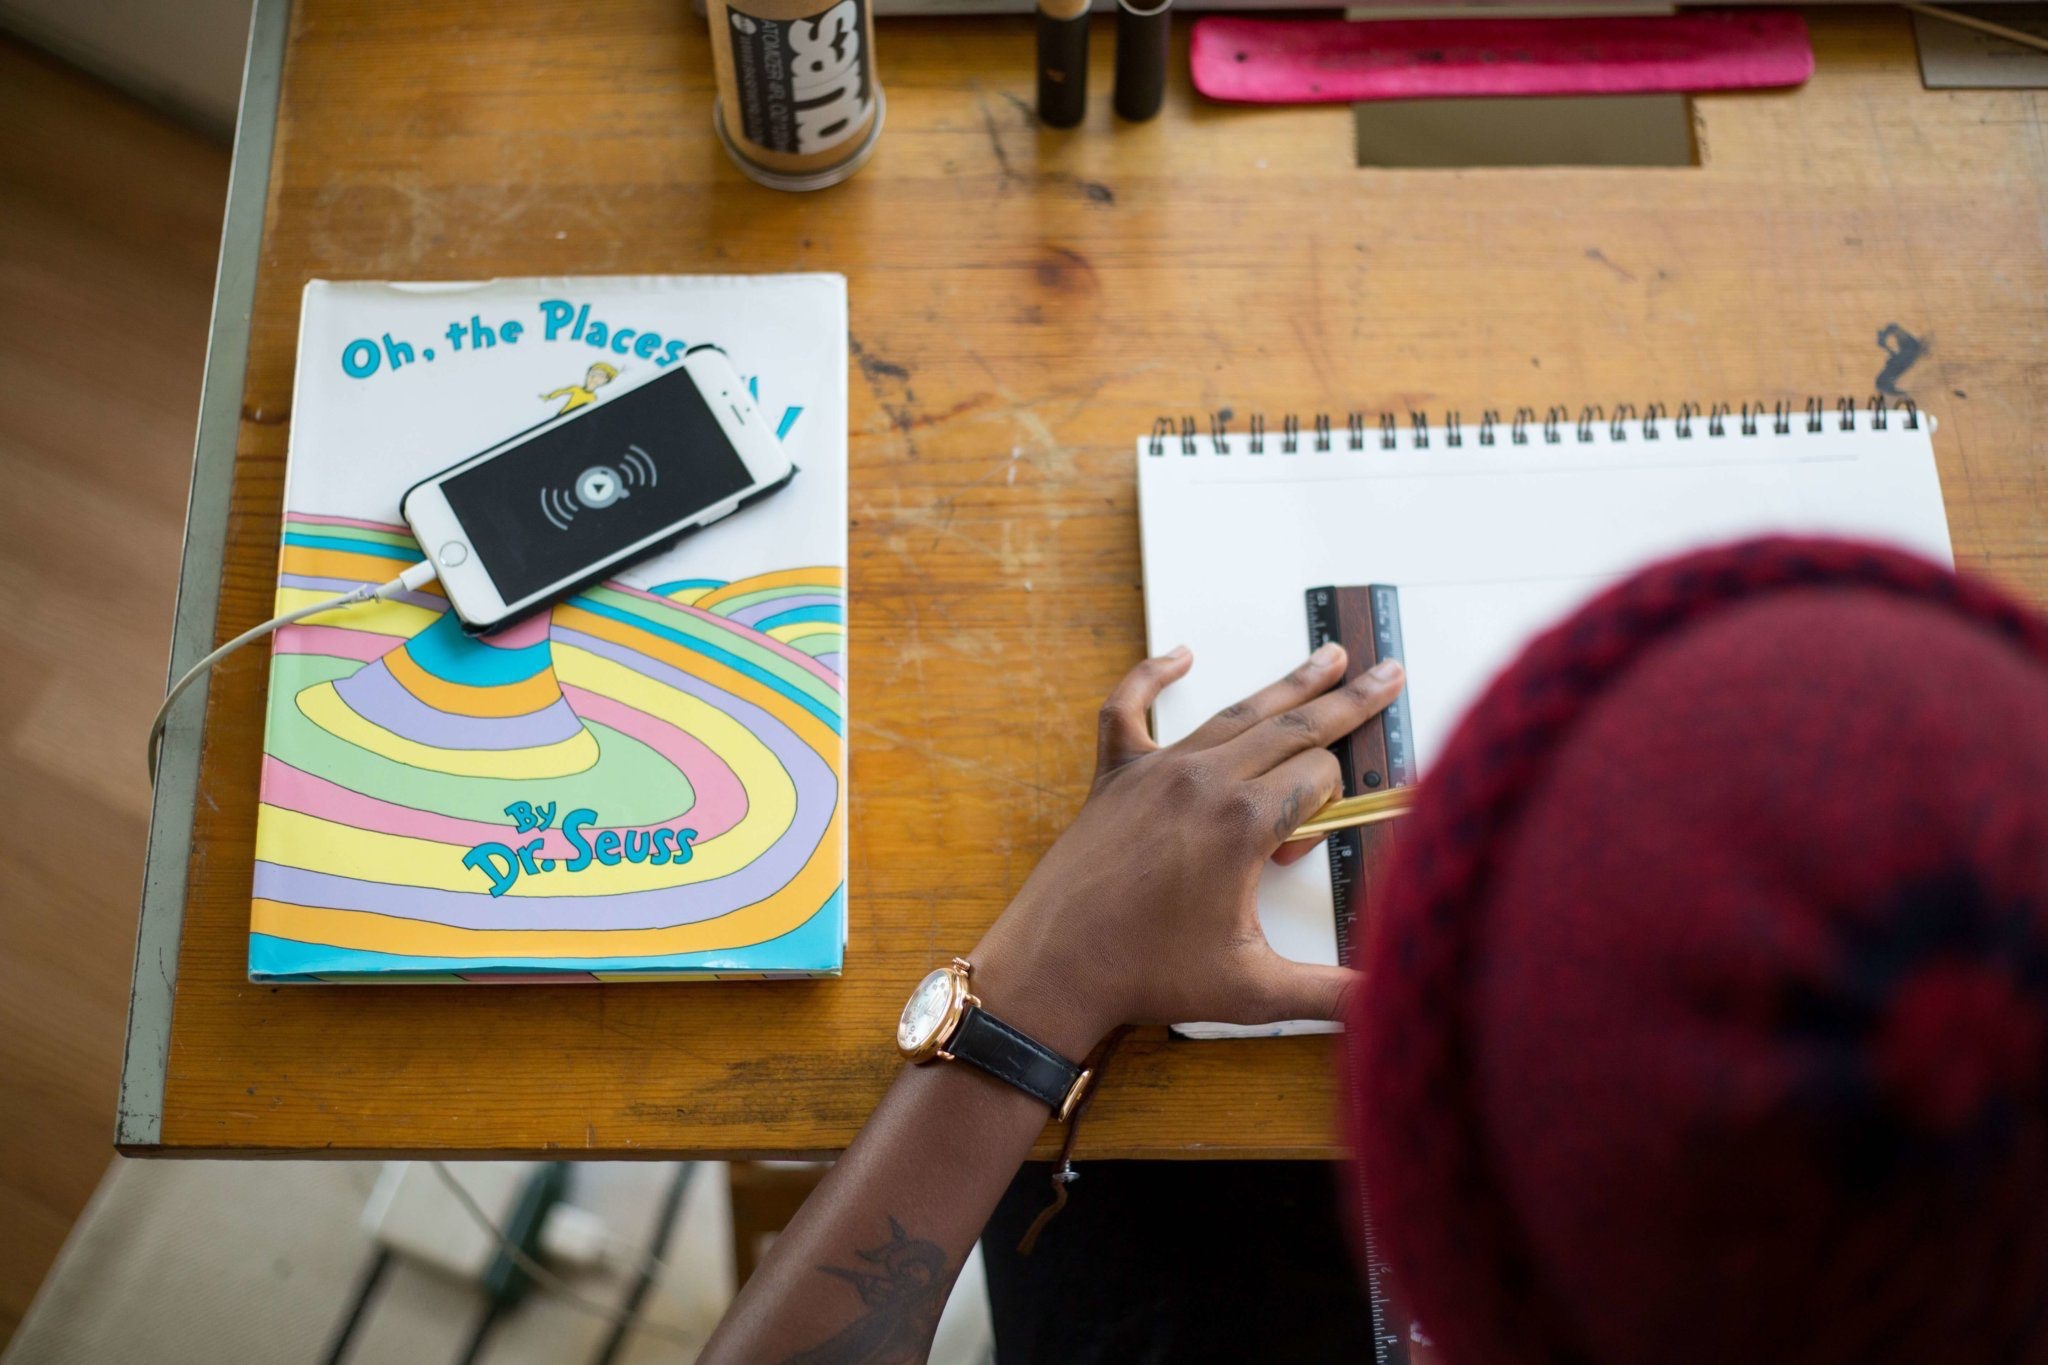
text, design, hand, visual arts, finger, drawing, art, magenta, illustration, writing, paper